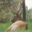
Label: deer